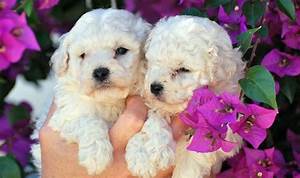
Label: cane